The Confession (2002 film)

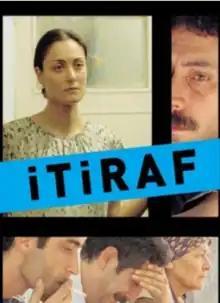
Film poster

The Confession is a 2002 Turkish drama film directed by Zeki Demirkubuz. It was screened in the Un Certain Regard section at the 2002 Cannes Film Festival.